Aeronca Chief family

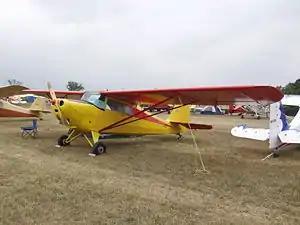
Model 65CA

The Aeronca K series, Aeronca Chief, Aeronca Super Chief, Aeronca Tandem, Aeronca Scout, Aeronca Sea Scout, Aeronca Champion and Aeronca Defender were a family of American high-winged light touring aircraft, designed and built starting in the late 1930s by Aeronca Aircraft.